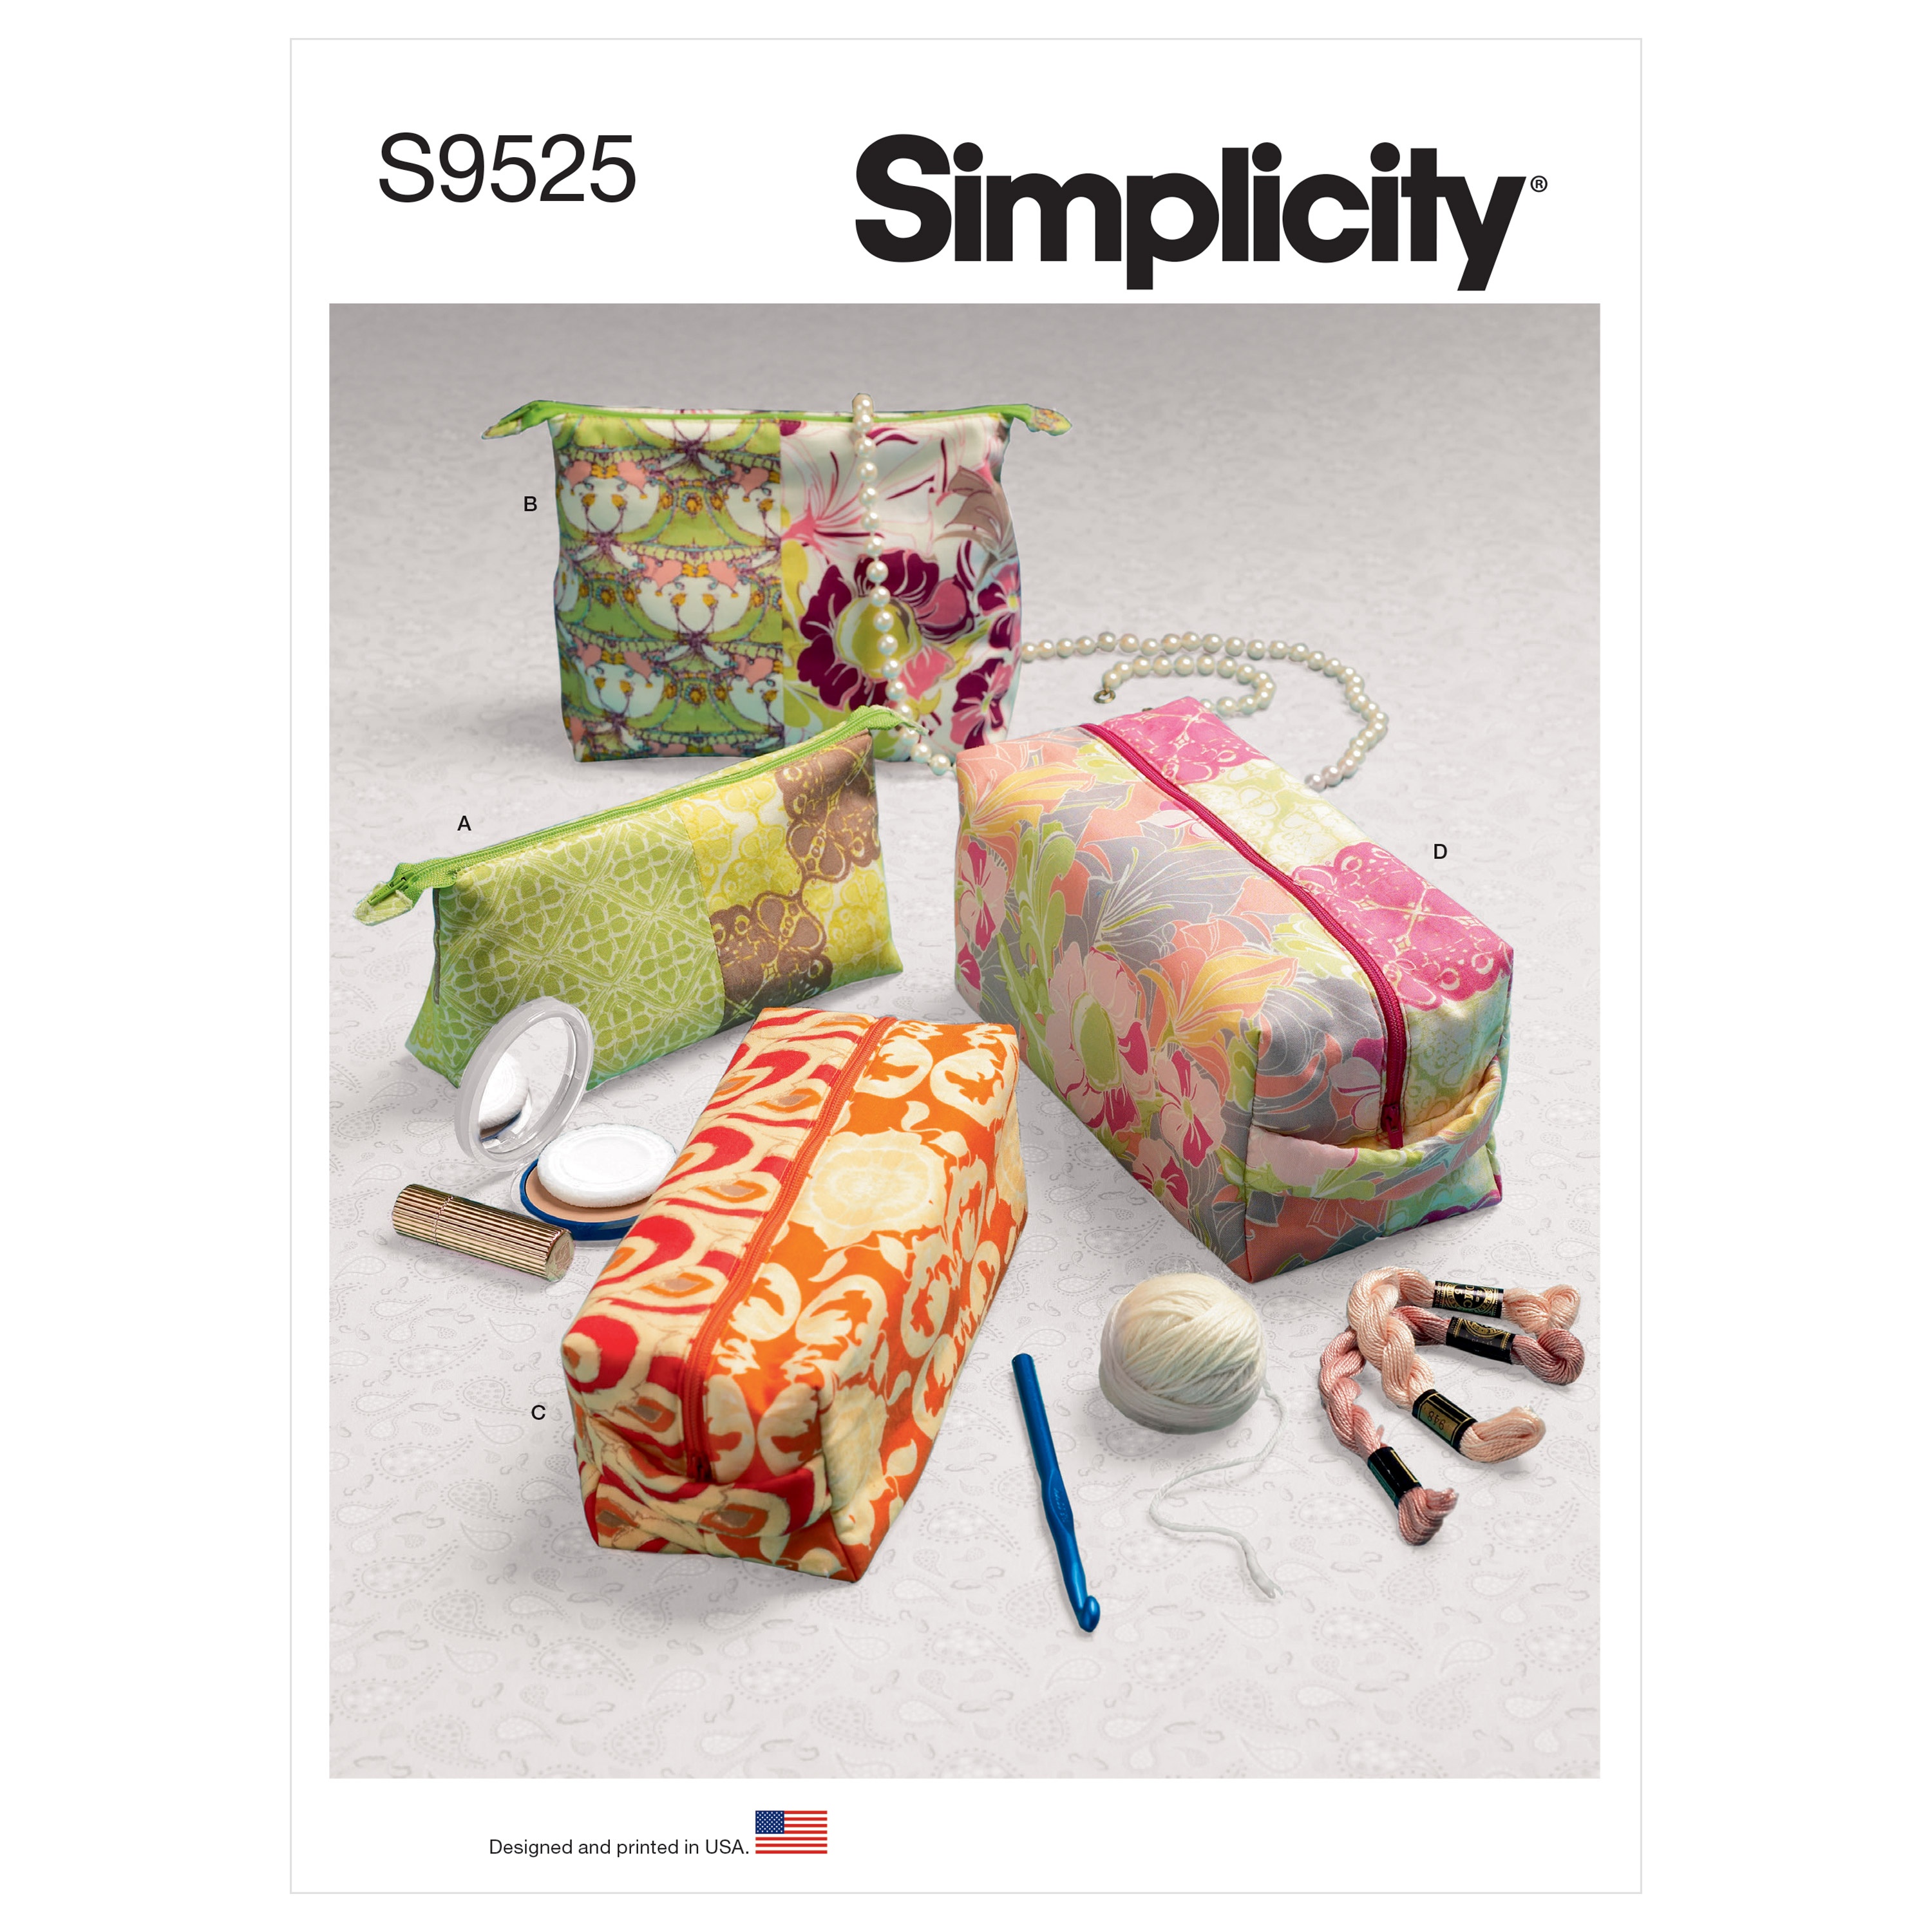
Simplicity Sewing Pattern S9525 - Zippered Cases
These mixed print cases make lovely travel bags and will help organize your bureau, tote or luggage. Sizes range from 8" (21cm) x 4.5" (12cm) to 10" (26cm) x 4.5" (12cm). Simplicity sewing pattern Sizes: OS (one size) Issue 2203S
Brand: My Sewing Box
Category: Arts & Entertainment > Hobbies & Creative Arts > Arts & Crafts > Crafting Patterns & Molds > Sewing Patterns > Accessory Sewing Patterns